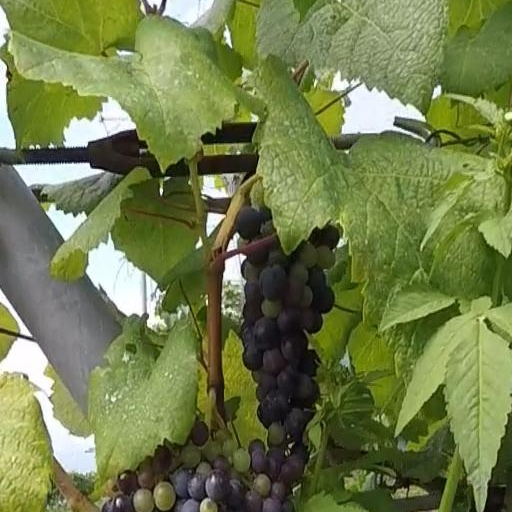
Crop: grape